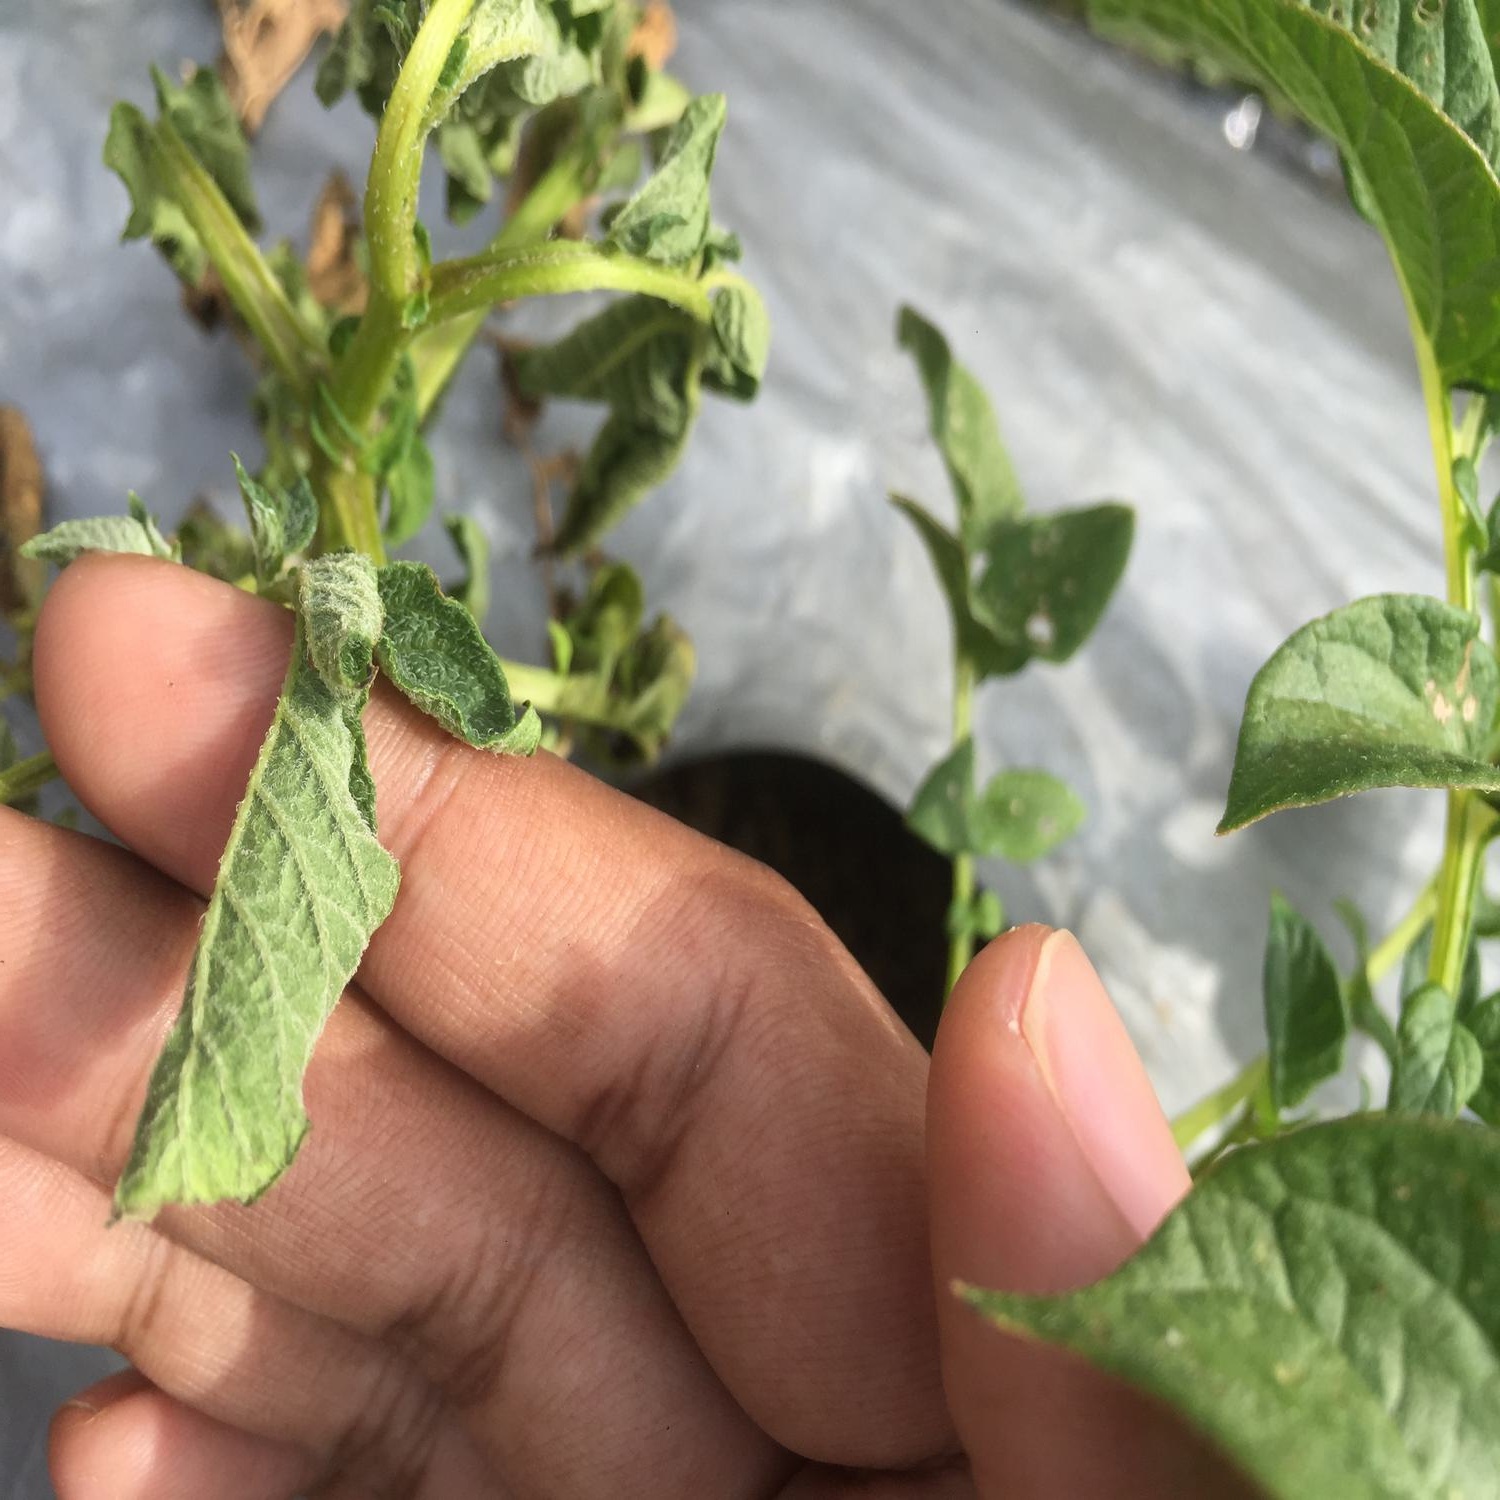
Etiqueta: Pudricion_Parda